Christmas Flood of 1717

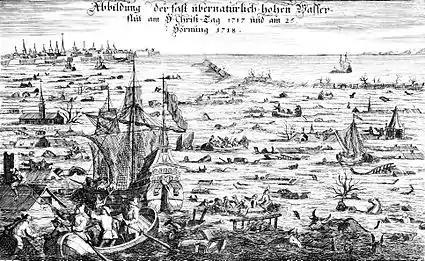
A depiction of the Christmas Flood

The Christmas Flood of 1717 was the result of a northwesterly storm, which hit the coast area of the Netherlands, Germany, and Scandinavia on Christmas night of 1717. In total, about 14,000 people drowned.